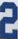
Number: 2